Wald, Bern

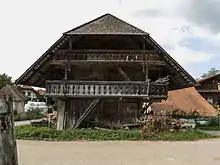
Granary in Englisberg

Englisberg first appears in a historic record with the Kyburg Ministerialis (unfree knights in the service of a feudal overlord) family of Englisberg. By the 15th century Bernese patrician families owned the village and surrounding "Herrschaft". The right to hold court in the "Herrschaft" was sold to the villagers in 1570 and then split into 70 shares. This situation remained until the 18th century, when Bernese patricians bought the majority of the shares back. It was originally part of the parish of Belp, but in 1699 became an independent parish.